Nathan Cook Brackett

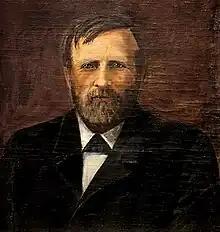
Nathan Cook Brackett, abolitionist, founder of Storer College, and Bluefield State College in West Virginia

Nathan Cook Brackett (1836–1910) was an abolitionist, Free Will Baptist pastor, first president of Storer College, and chairman and co-founder of Bluefield State College.